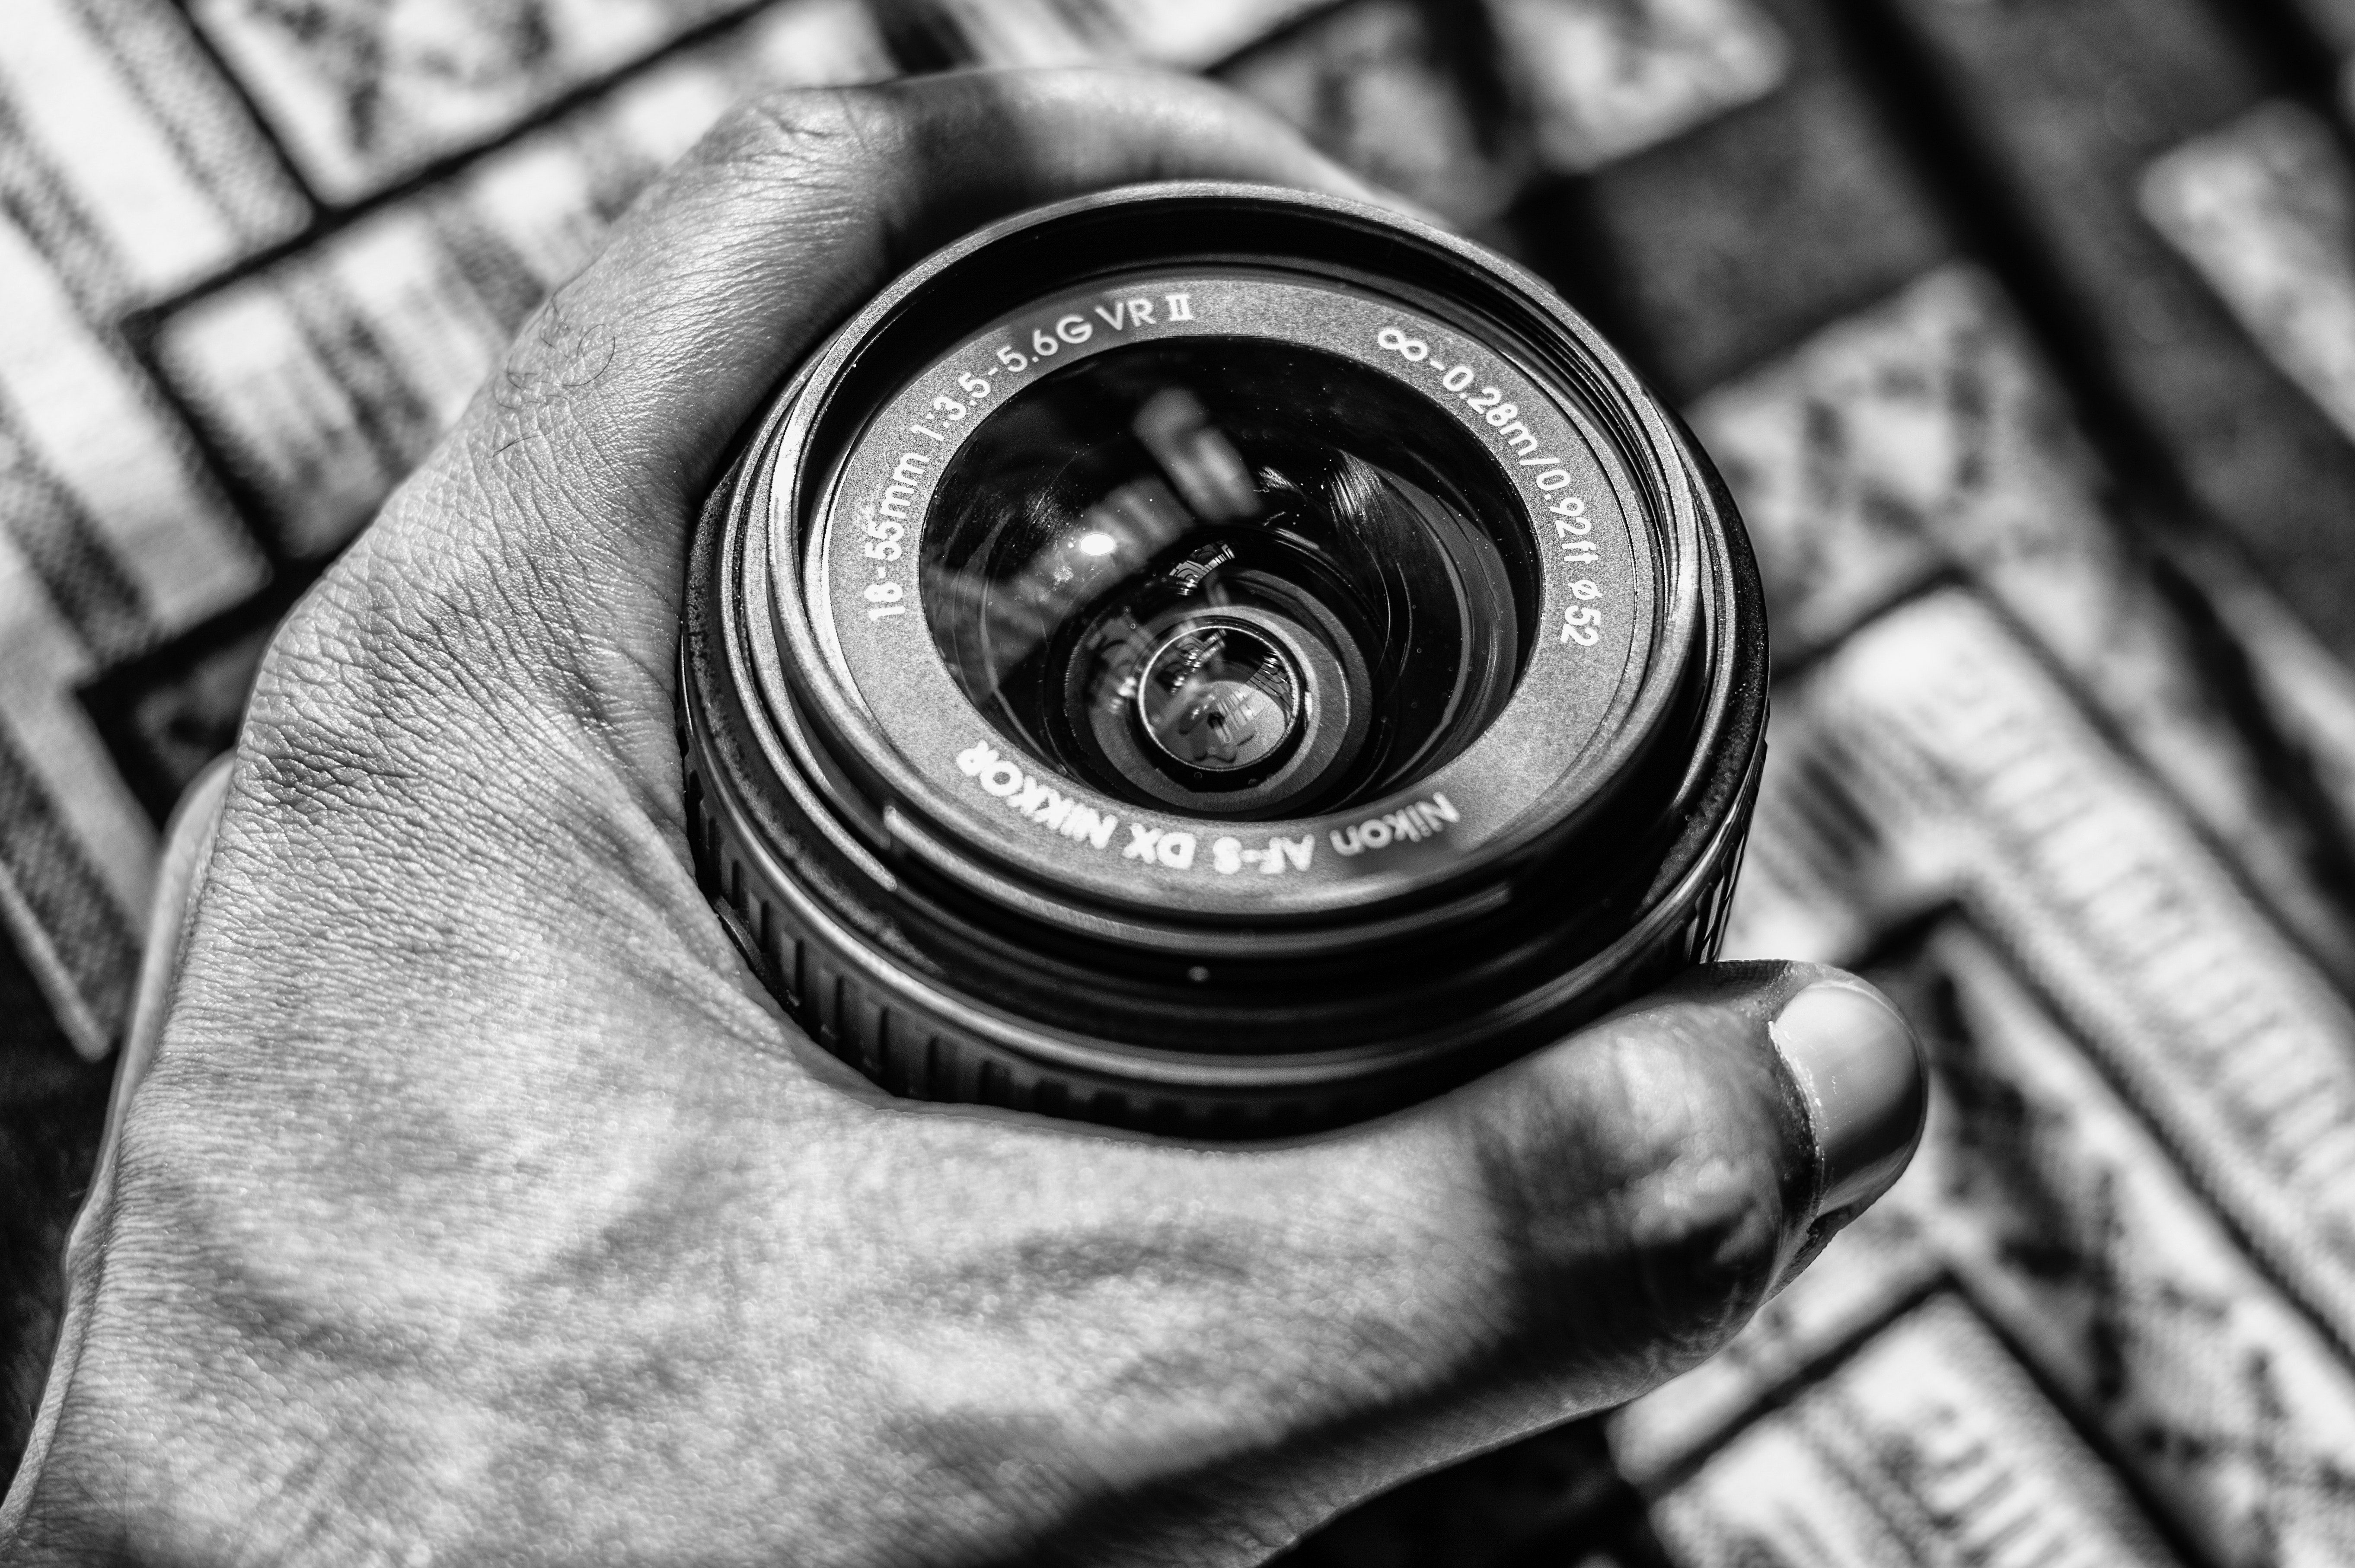
photograph, cameras optics, lens, camera lens, photography, camera, stock photography, black and white, close up, hand, monochrome, style, macro photography, flash photography, mirrorless interchangeable lens camera, still life photography